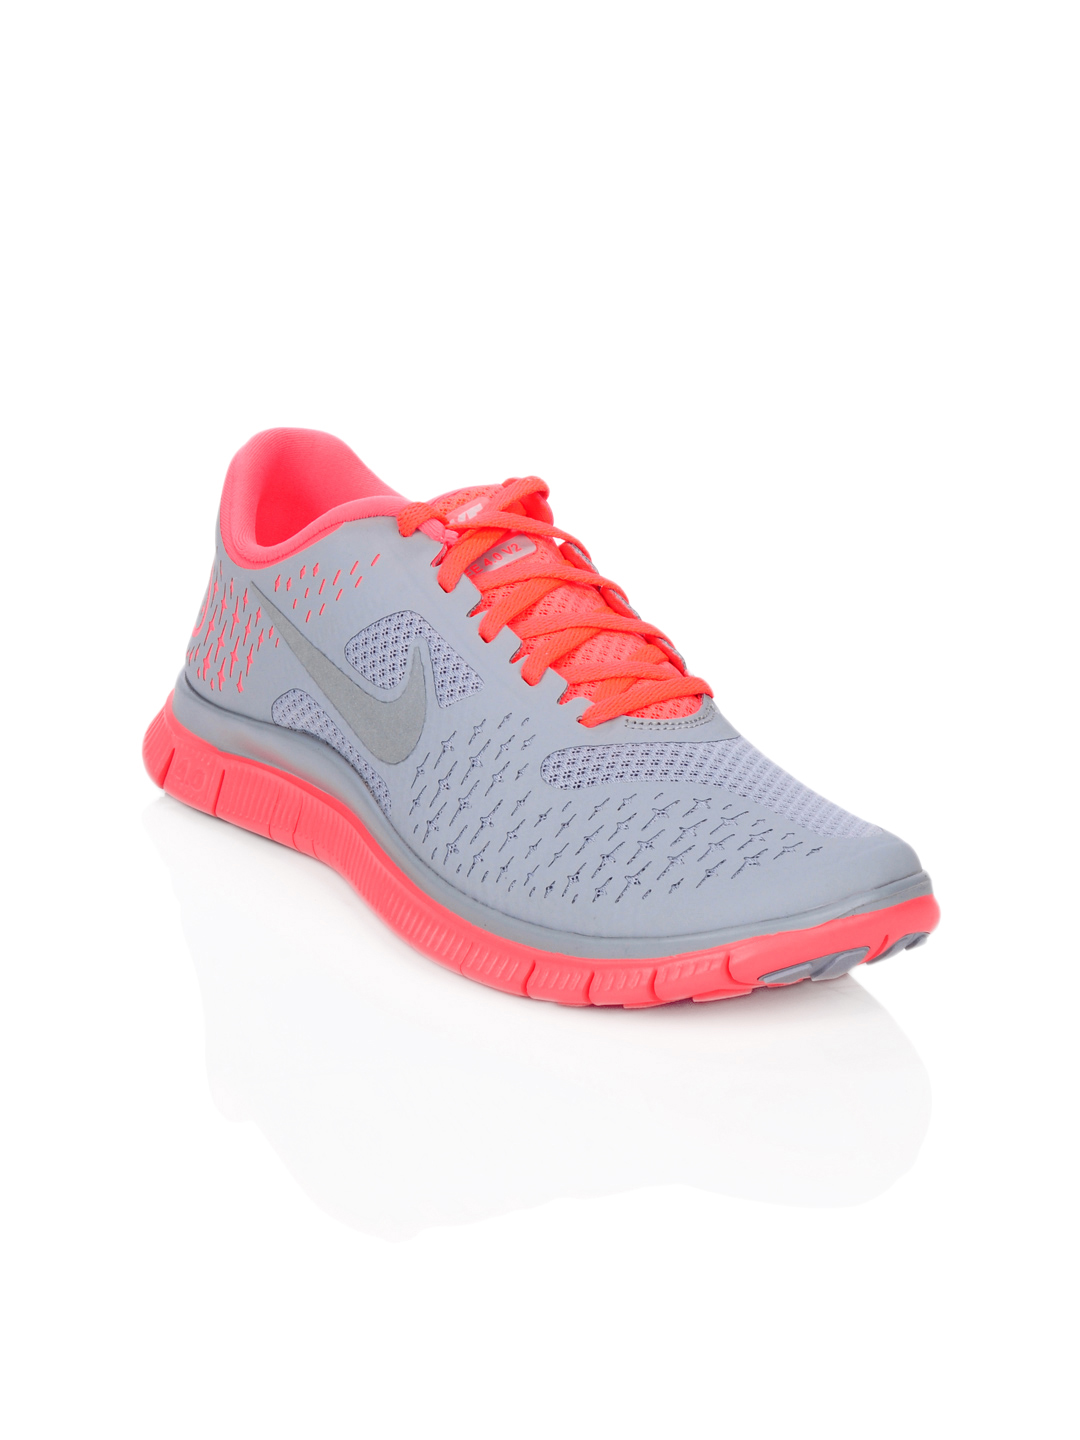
Nike Women Free 4.0 V2 Grey Sports Shoes
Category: Footwear / Shoes / Sports Shoes
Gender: Women
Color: Grey
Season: Summer 2012
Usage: Sports